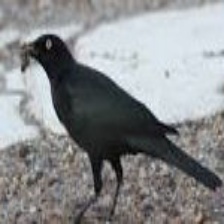
Species: BREWERS BLACKBIRD
Scientific name: EUPHAGUS CYANOCEPHALUS